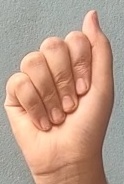
ASL sign: A